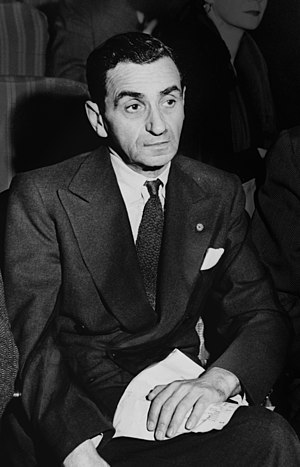
Irving Berlin
Irving Berlin var en amerikansk komponist og forfatter.